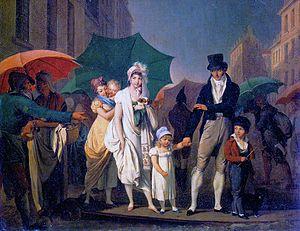
« Passez payez » est la devise et le cri des décrotteurs parisiens qui, pendant les années qui suivent la Révolution, chaque fois qu'il pleut, posent une planche à travers la chaussée pour les passants qui souhaitent traverser sans s'enfoncer dans la boue et veulent bien leur verser en contrepartie un droit de passage.